MLS Cup 2018

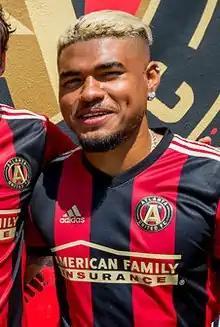
Atlanta United forward Josef Martínez set a new MLS record for goals scored in a season

Atlanta United FC entered the league as an expansion team in 2017 and appeared in their first MLS Cup final in their second season. The team became the first expansion team in eight years to qualify for the playoffs in their inaugural season, but were eliminated in the knockout round after losing to the Columbus Crew in a penalty shootout.